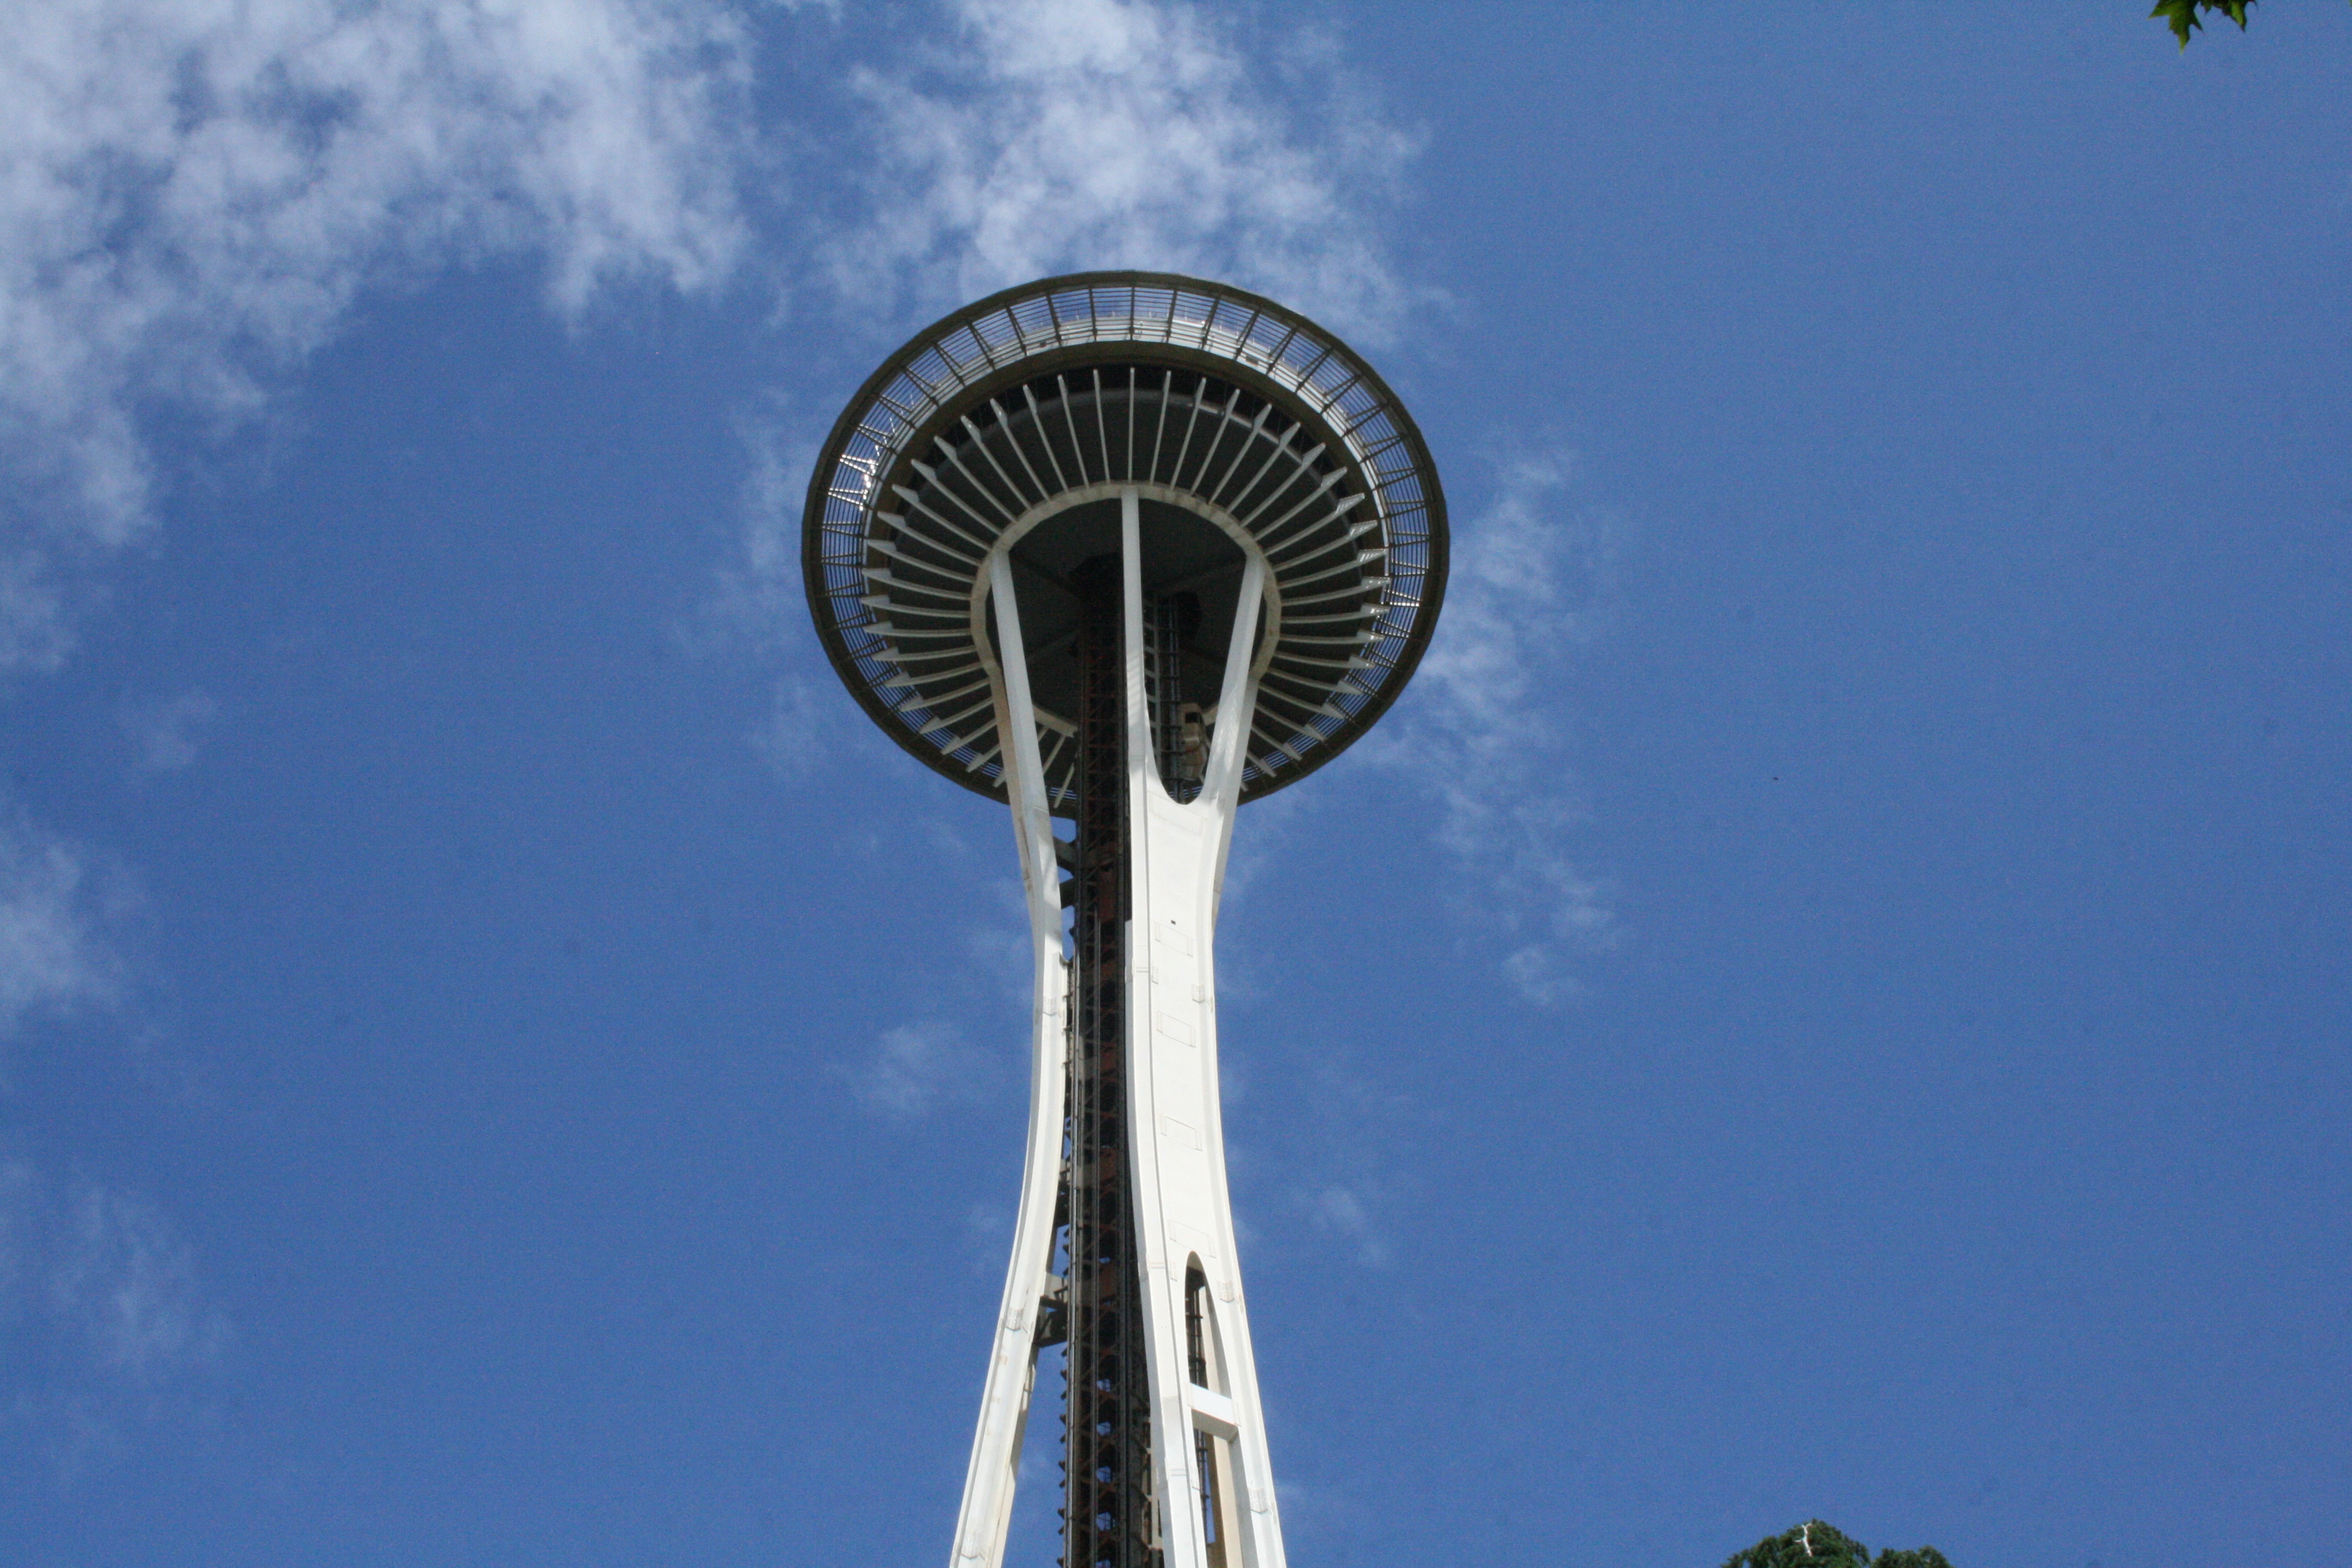
structure, wind, tower